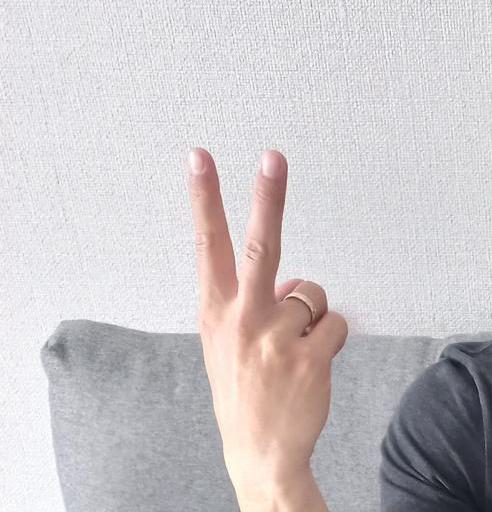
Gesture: peace_inverted